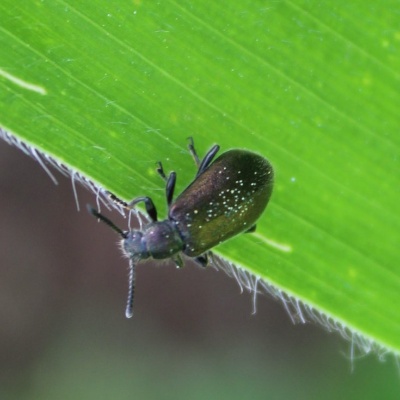
Crop: Maize
Condition: leaf beetle